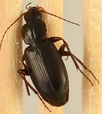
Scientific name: Calathus advena
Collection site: Rocky Mountains NEON (RMNP), plot RMNP_007